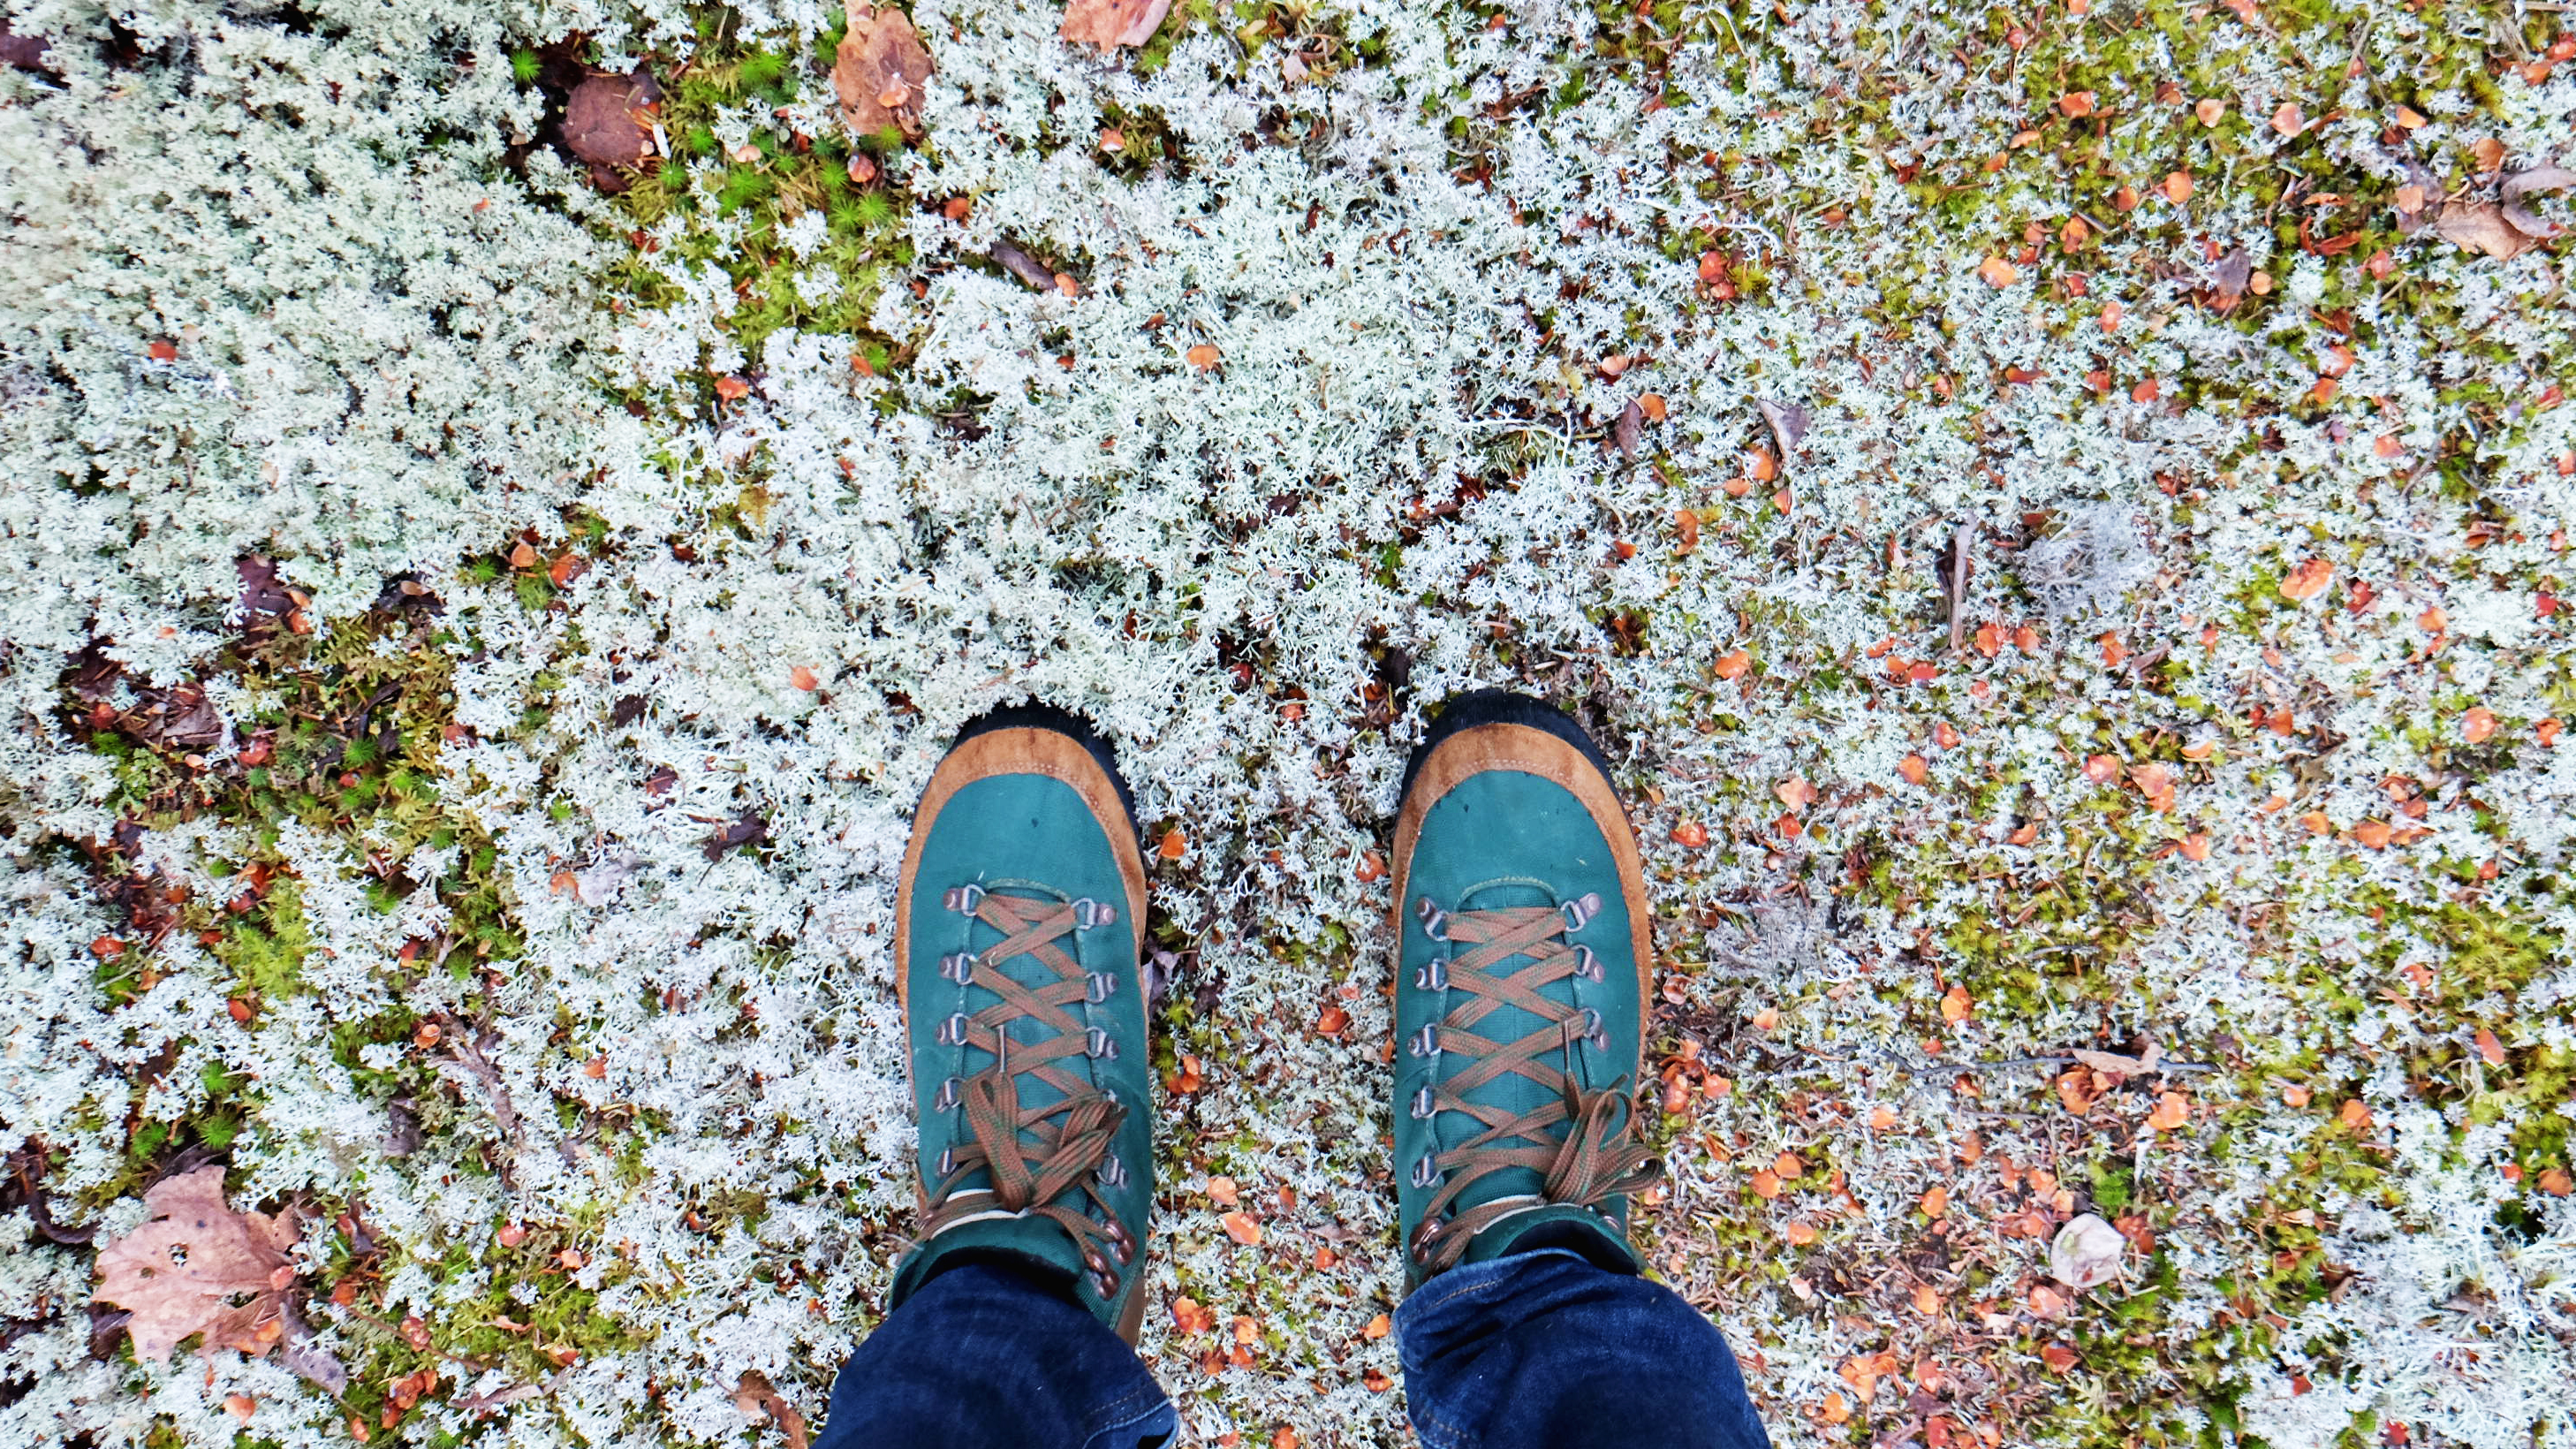
tree, branch, blossom, plant, sunlight, leaf, flower, feet, spring, autumn, flora, season, cherry blossom, shoes, footwear